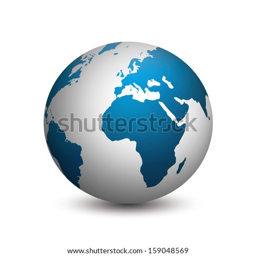
the earth isolated on white background